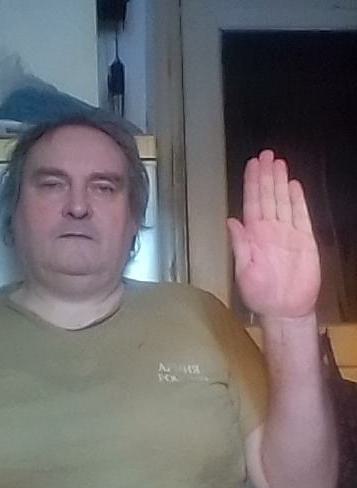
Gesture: stop